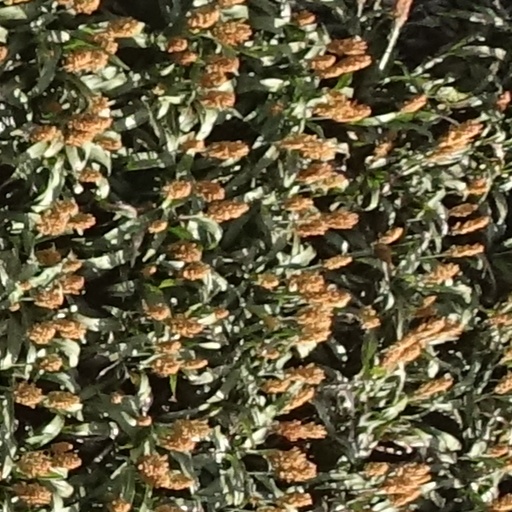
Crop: sorghum